North Hills Museum

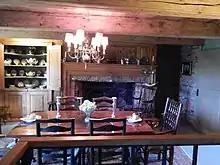
North Hills dining room

The early history of the house is uncertain, but it is believed to be built around 1764, using elements from an older building. The date "1702" is carved on one of the beams and one of the walls is made of cob, a technique generally associated with earlier Acadian houses in the region.